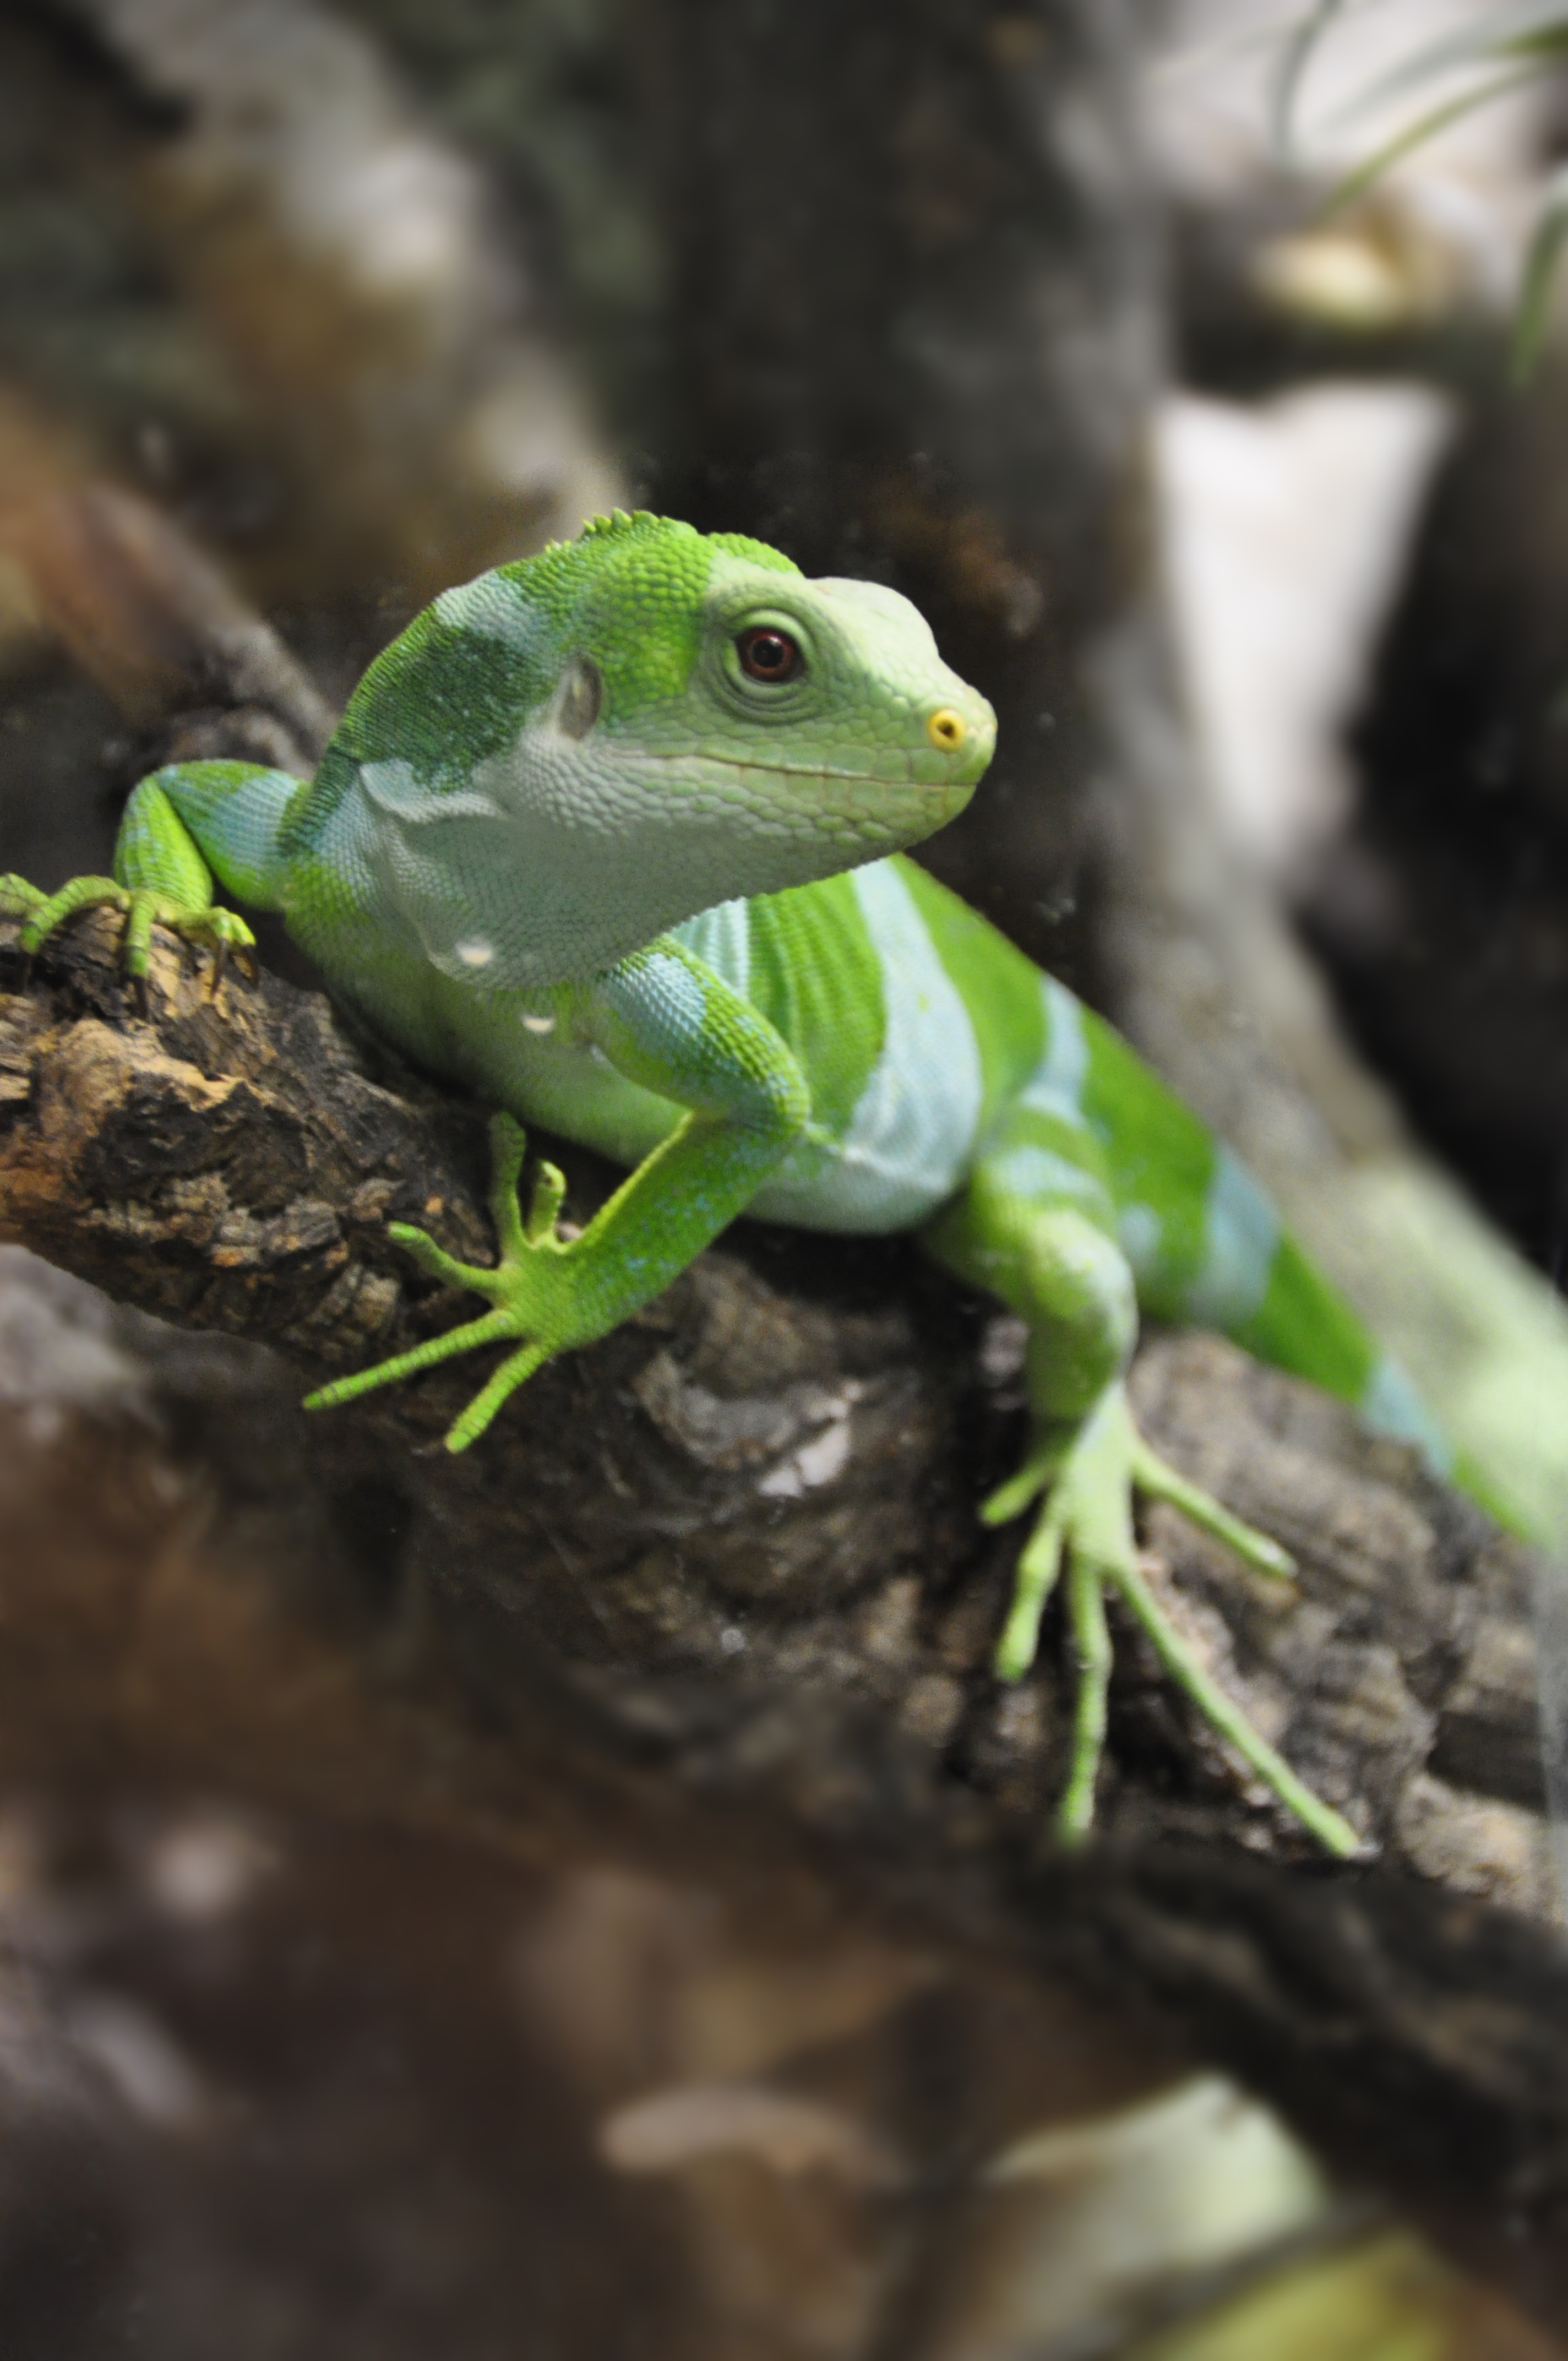
nature, wildlife, green, frog, reptile, amphibian, iguana, fauna, lizard, tree frog, grey, stripes, vertebrate, iguanas, lacertidae, fiji iguana